Ibaraichi Station

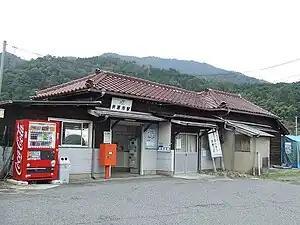
Ibaraichi Station

is a JR West Geibi Line station located in Ibara, Shiraki-chō, Asakita-ku, Hiroshima, Hiroshima Prefecture, Japan. This is the final of fifteen Geibi Line station within the boundaries of the city of Hiroshima.